Medlar-with-Wesham

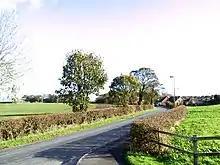
Mowbreck Lane, leading to Treales, in 2005

In January 2011, as part of a £6 million savings review by Blackpool Teaching Hospitals Trust, the purpose-built 40-bed rehabilitation unit for the elderly on Mowbreck Lane, which had been built in 2001, was closed. In 2020 work began by Lancashire and South Cumbria NHS Foundation Trust to convert the property to a new 28-bed mental health rehabilitation centre, a term used to describe care that helps people to live independently. The centre opened on 14 March 2022.